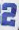
Number: 2